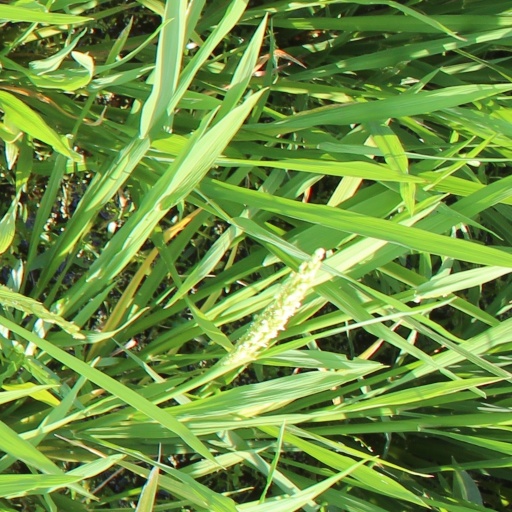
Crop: rice